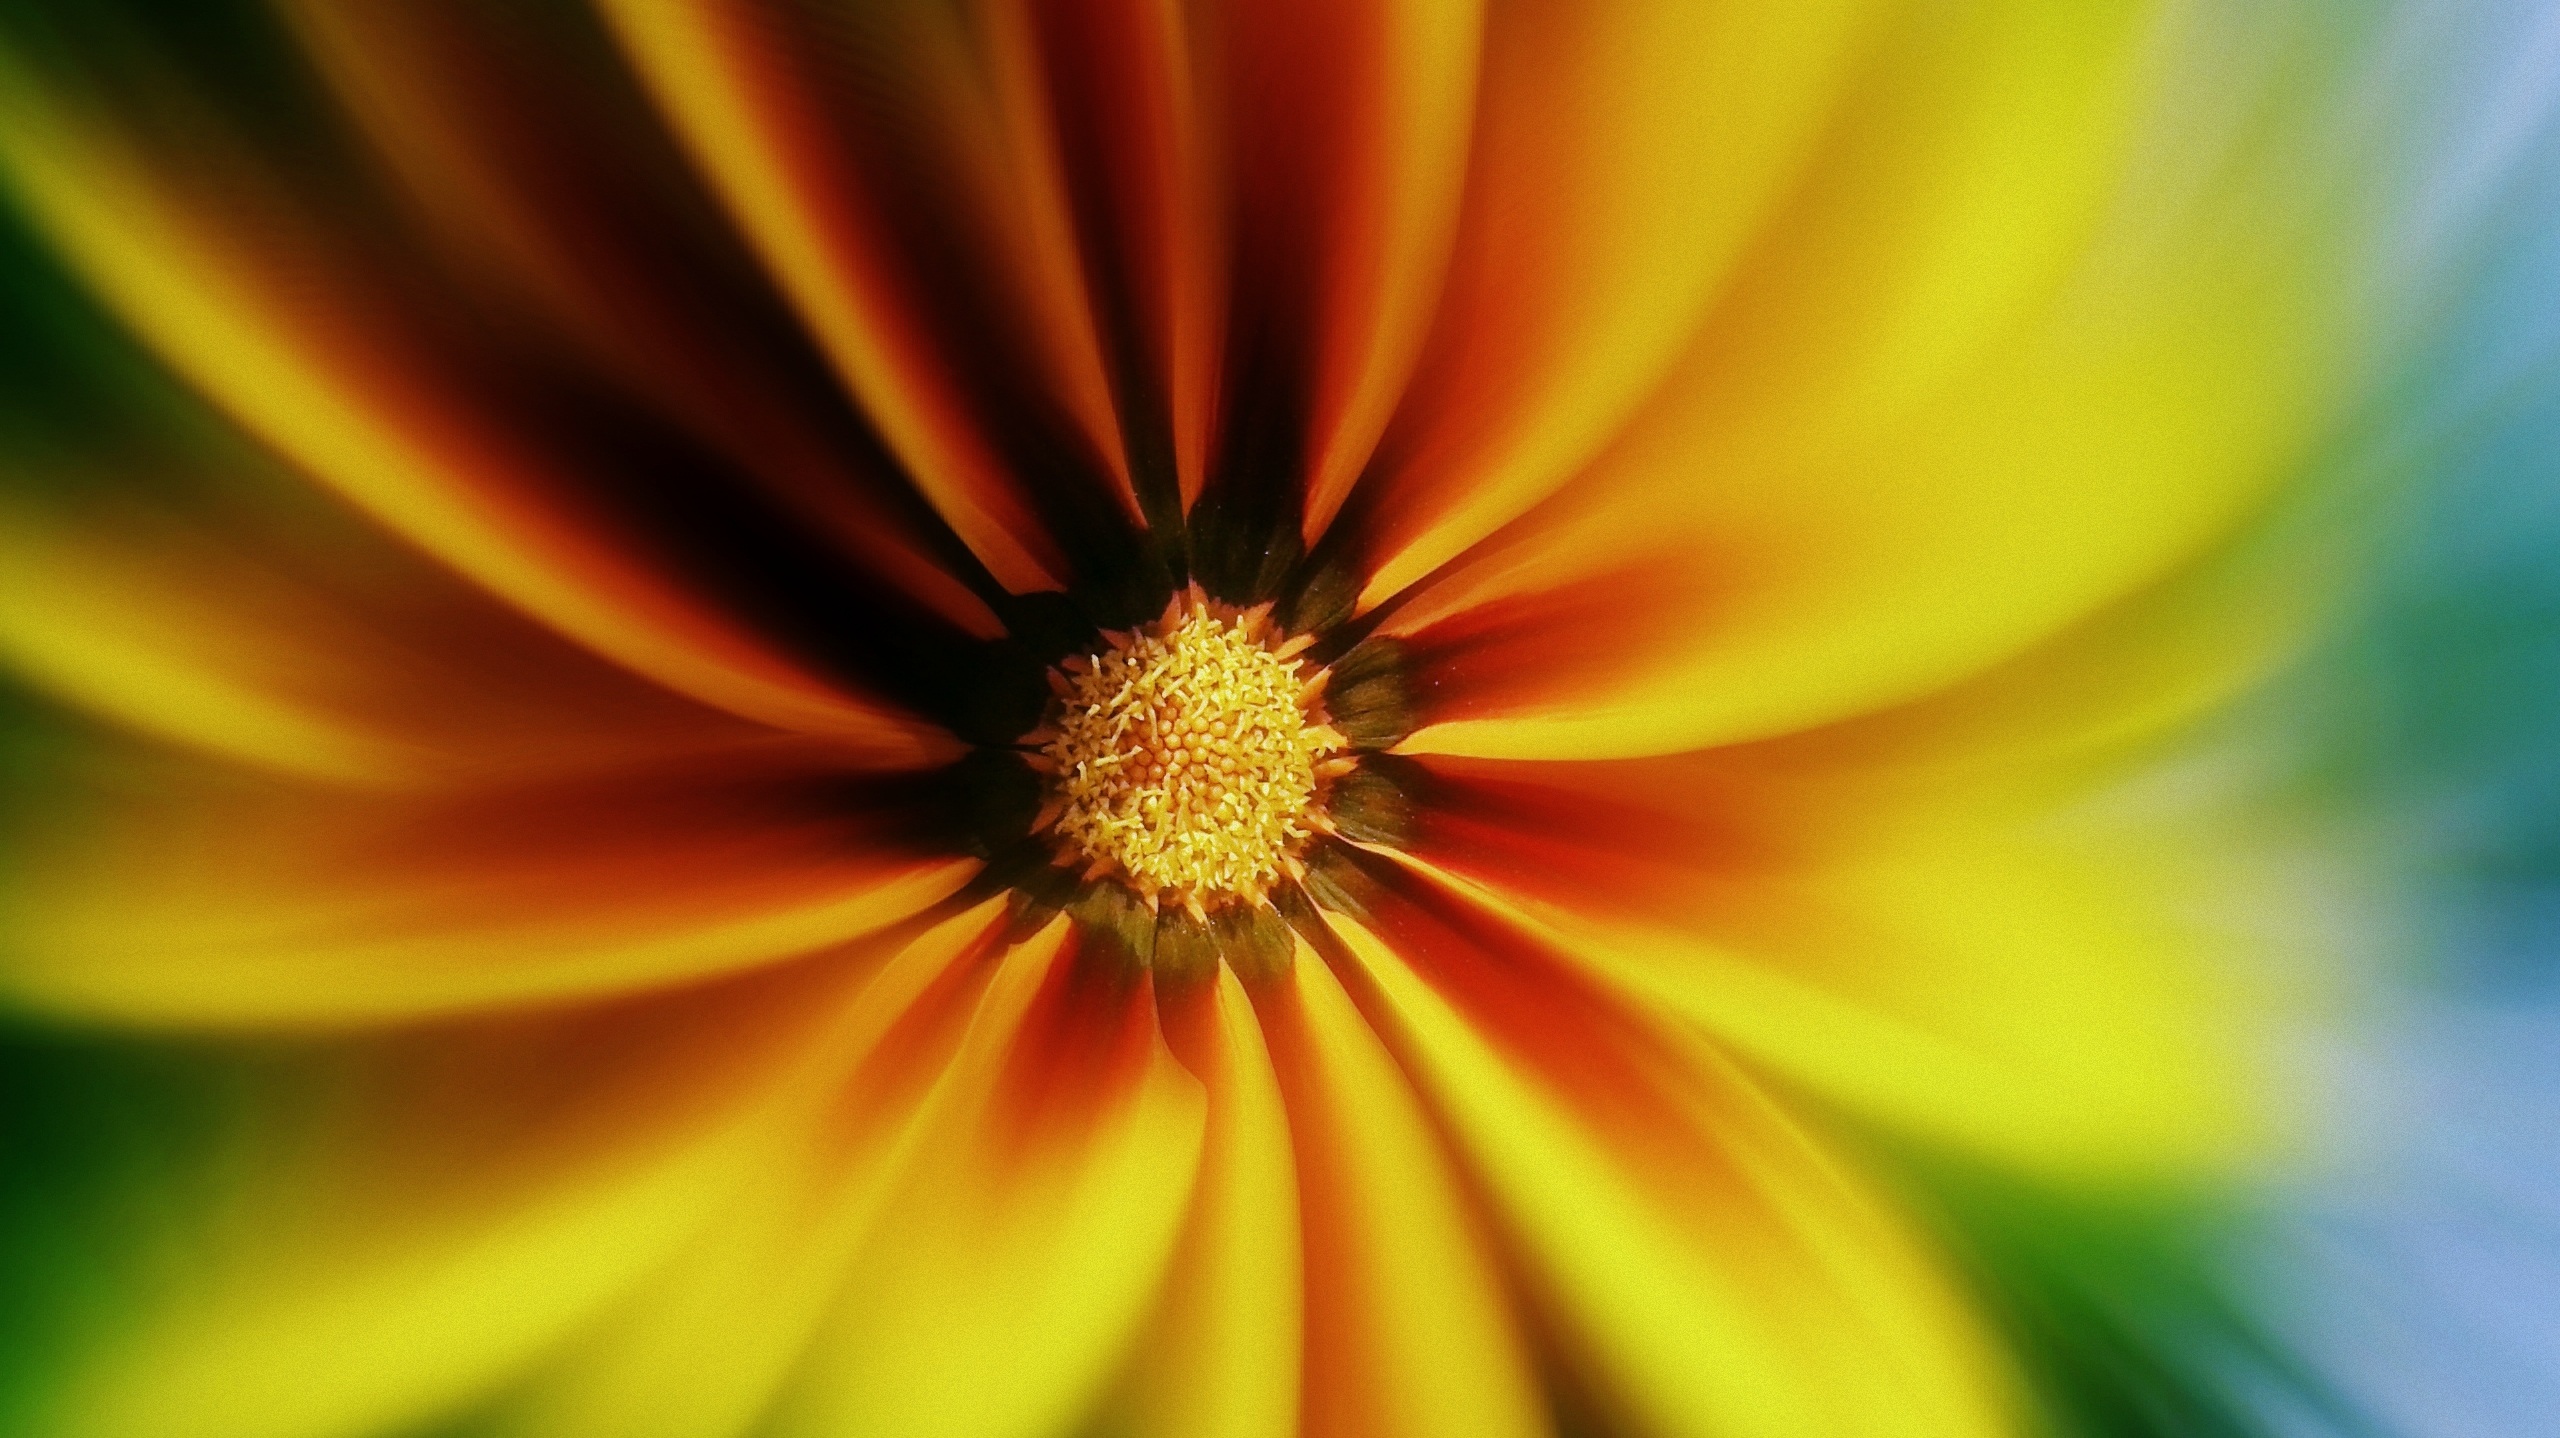
nature, plant, photography, sunlight, leaf, flower, petal, summer, daisy, green, natural, yellow, flora, sunflower, wildflower, close up, background, wallpaper, macro photography, flowering plant, daisy family, plant stem, land plant